David Rawlings

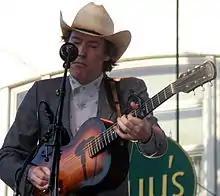
David Rawlings performing in 2014

David Todd Rawlings (born December 30, 1969) is an American guitarist, singer, and record producer. He is known for his musical partnership with singer and songwriter Gillian Welch. He and Welch were nominated for the Academy Award for Best Original Song at the 91st Academy Awards for "When a Cowboy Trades His Spurs for Wings" from "The Ballad of Buster Scruggs". In 2020, Welch and Rawlings released "All the Good Times (Are Past & Gone)", which won the 2021 Grammy Award for Best Folk Album. In 2024, Welch and Rawlings released "Woodland", which won the 2025 Grammy Award for Best Folk Album, currently making Welch and Rawlings the only duo to win the award more than once.